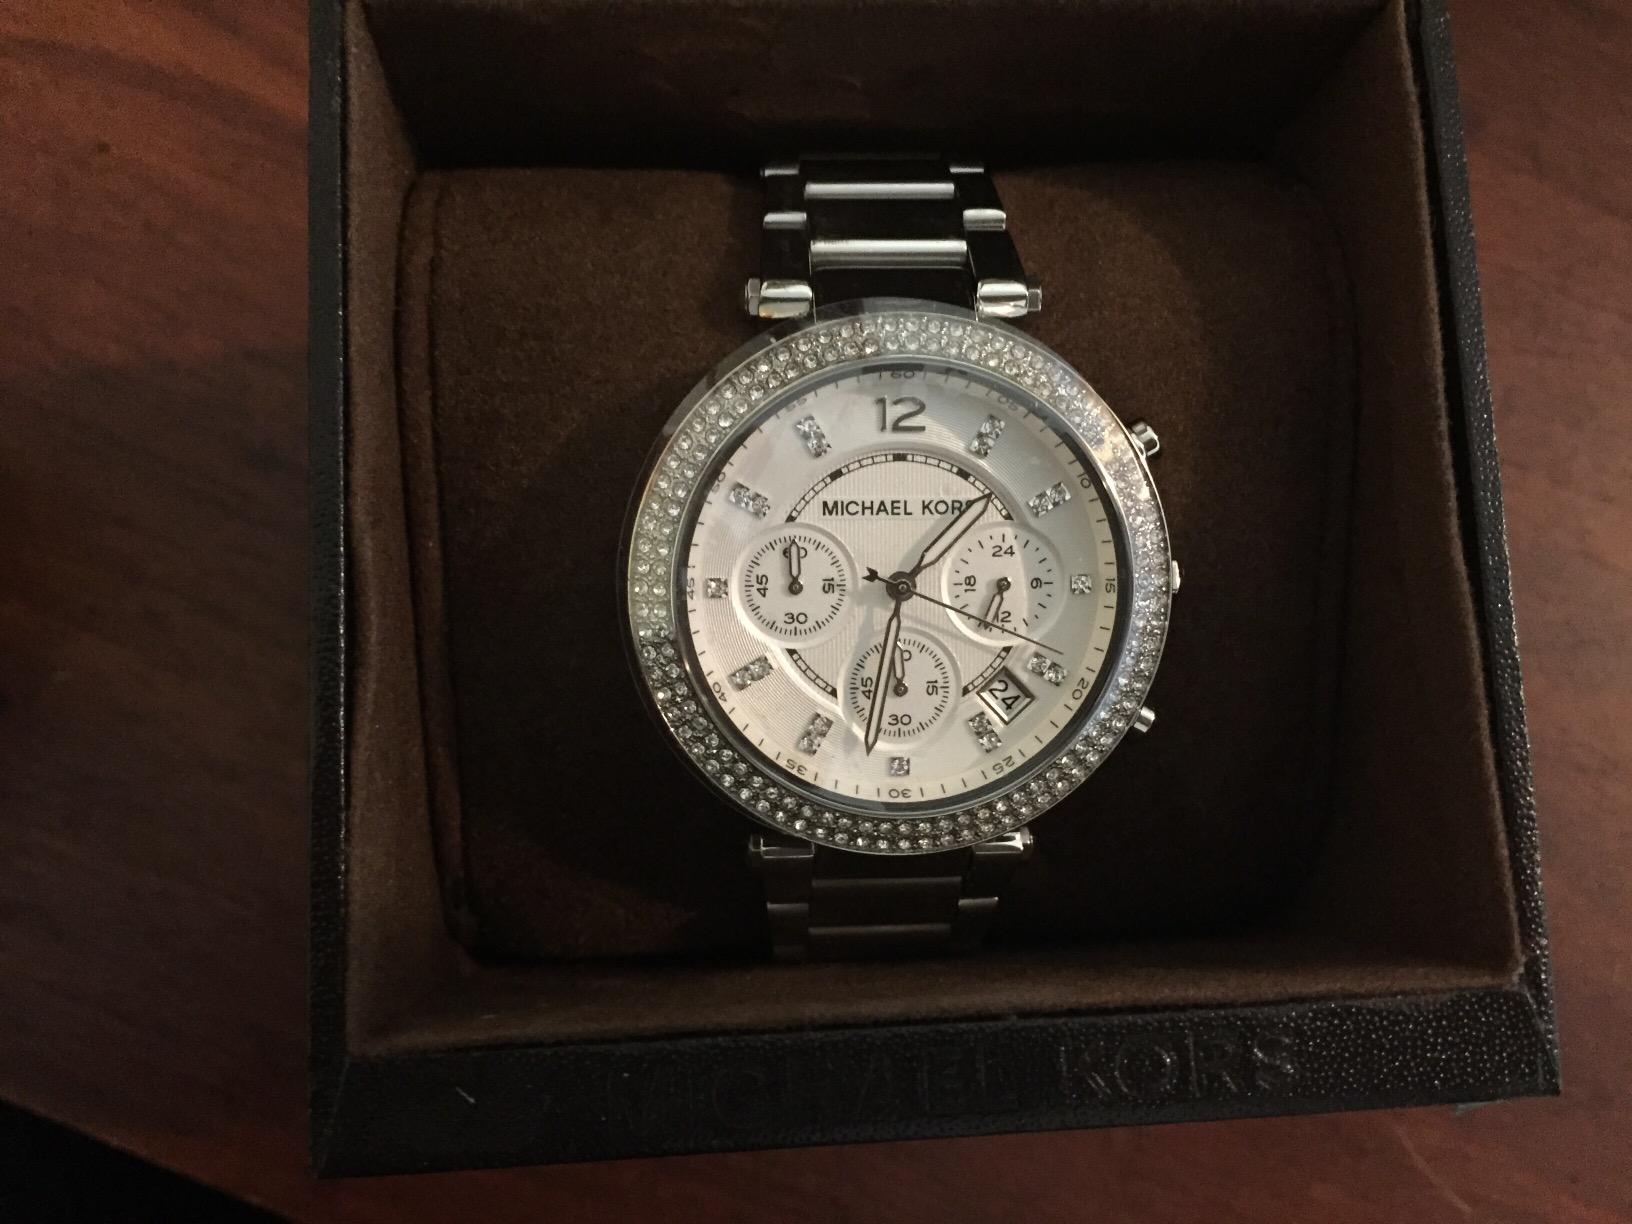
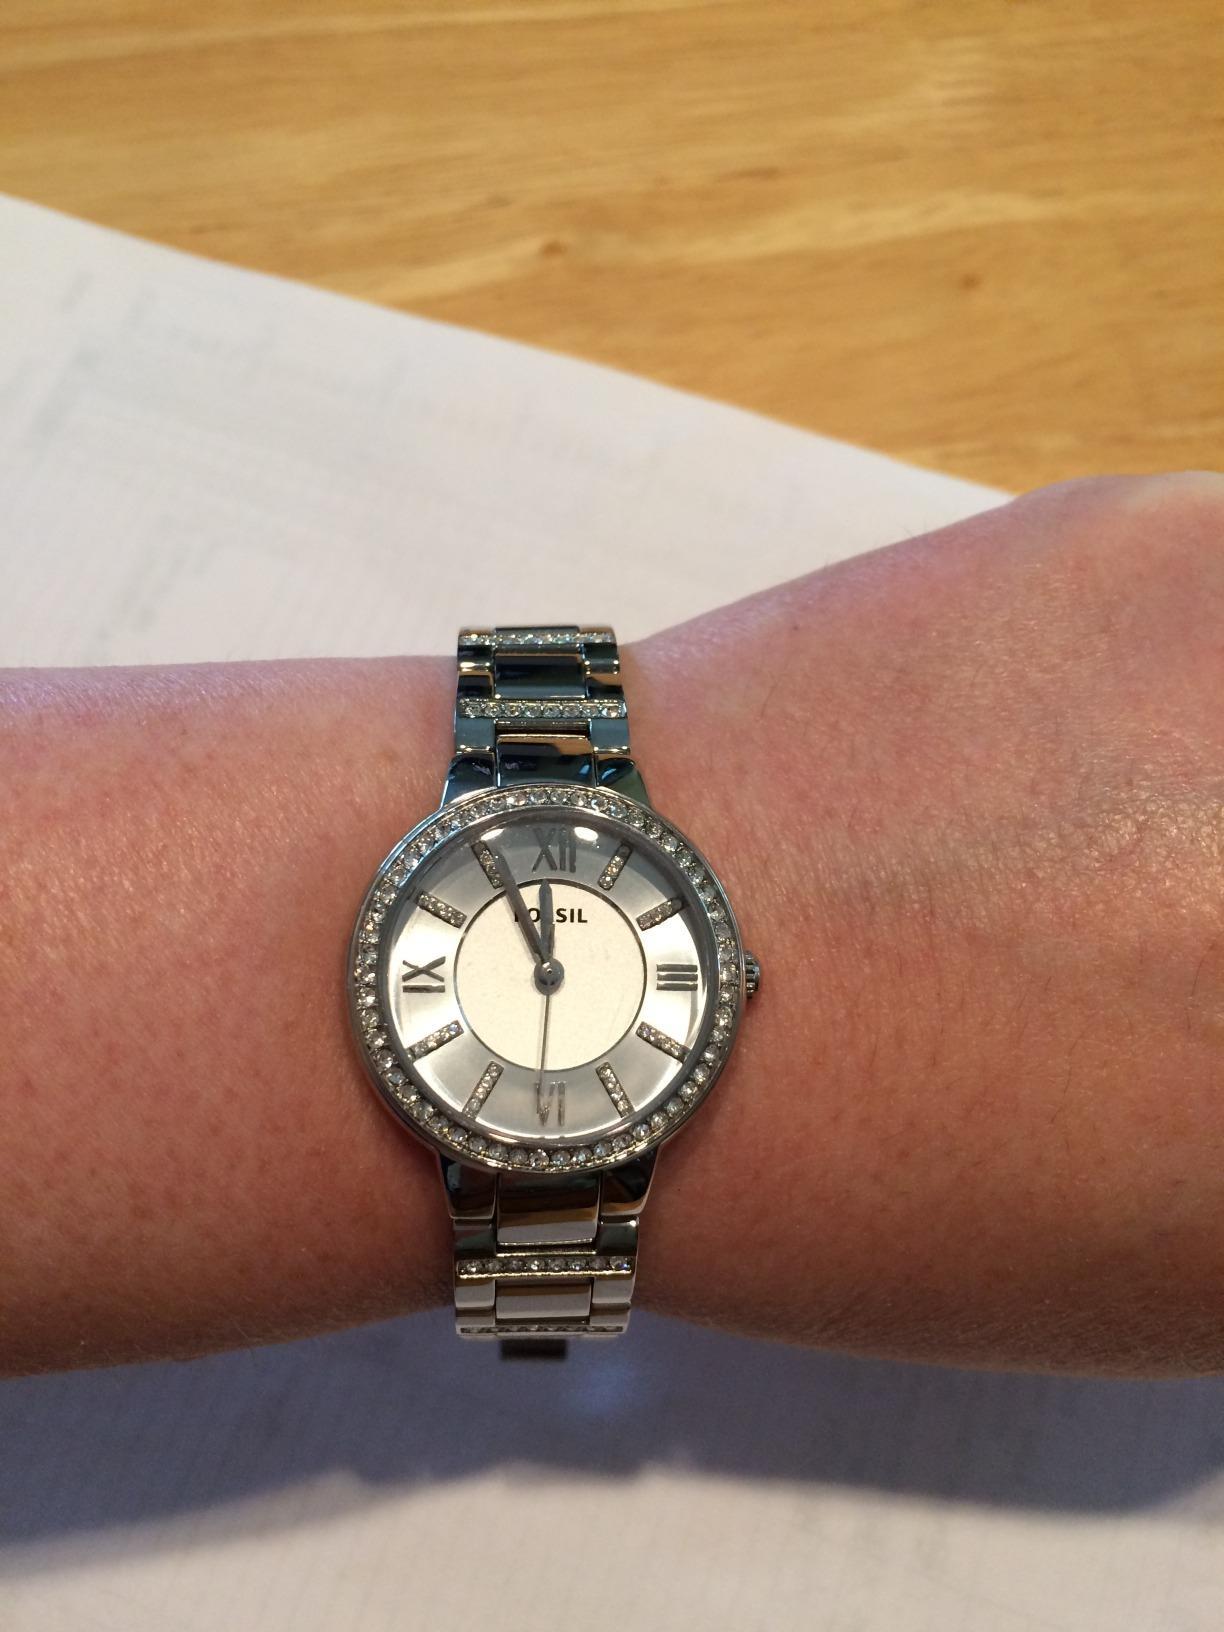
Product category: accessories_watch
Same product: no